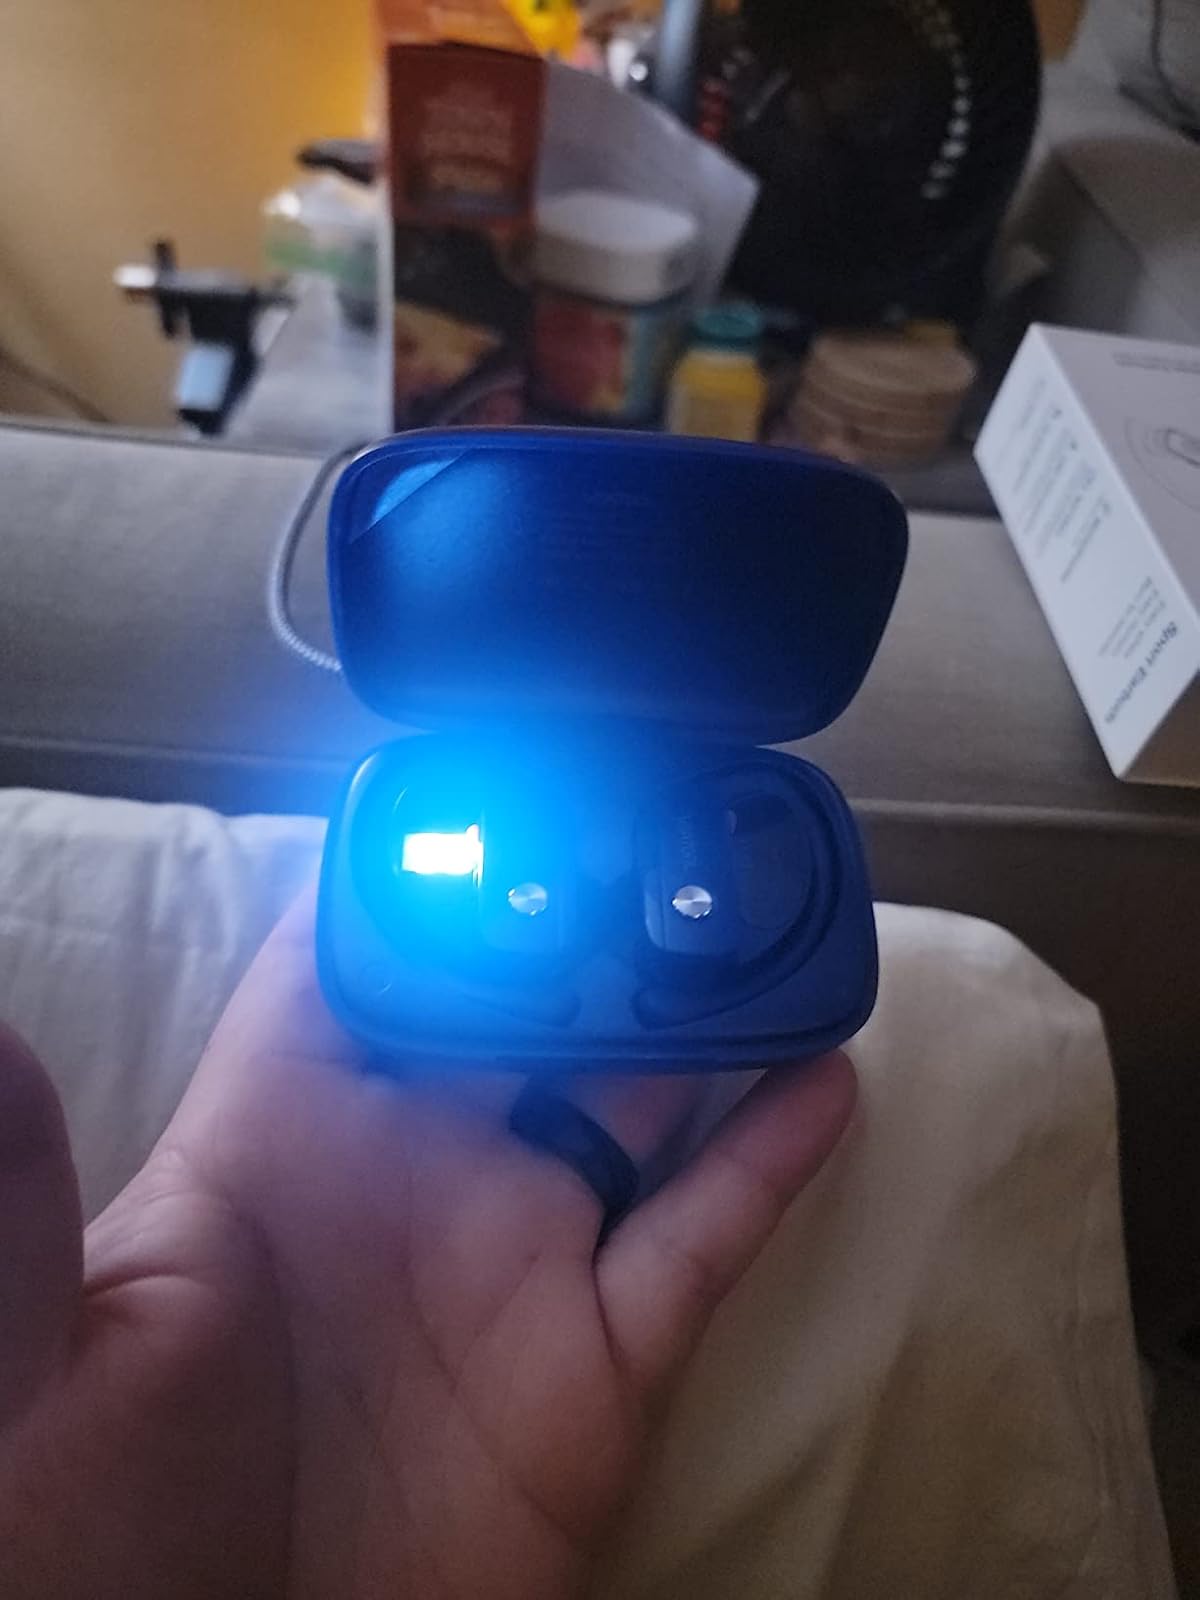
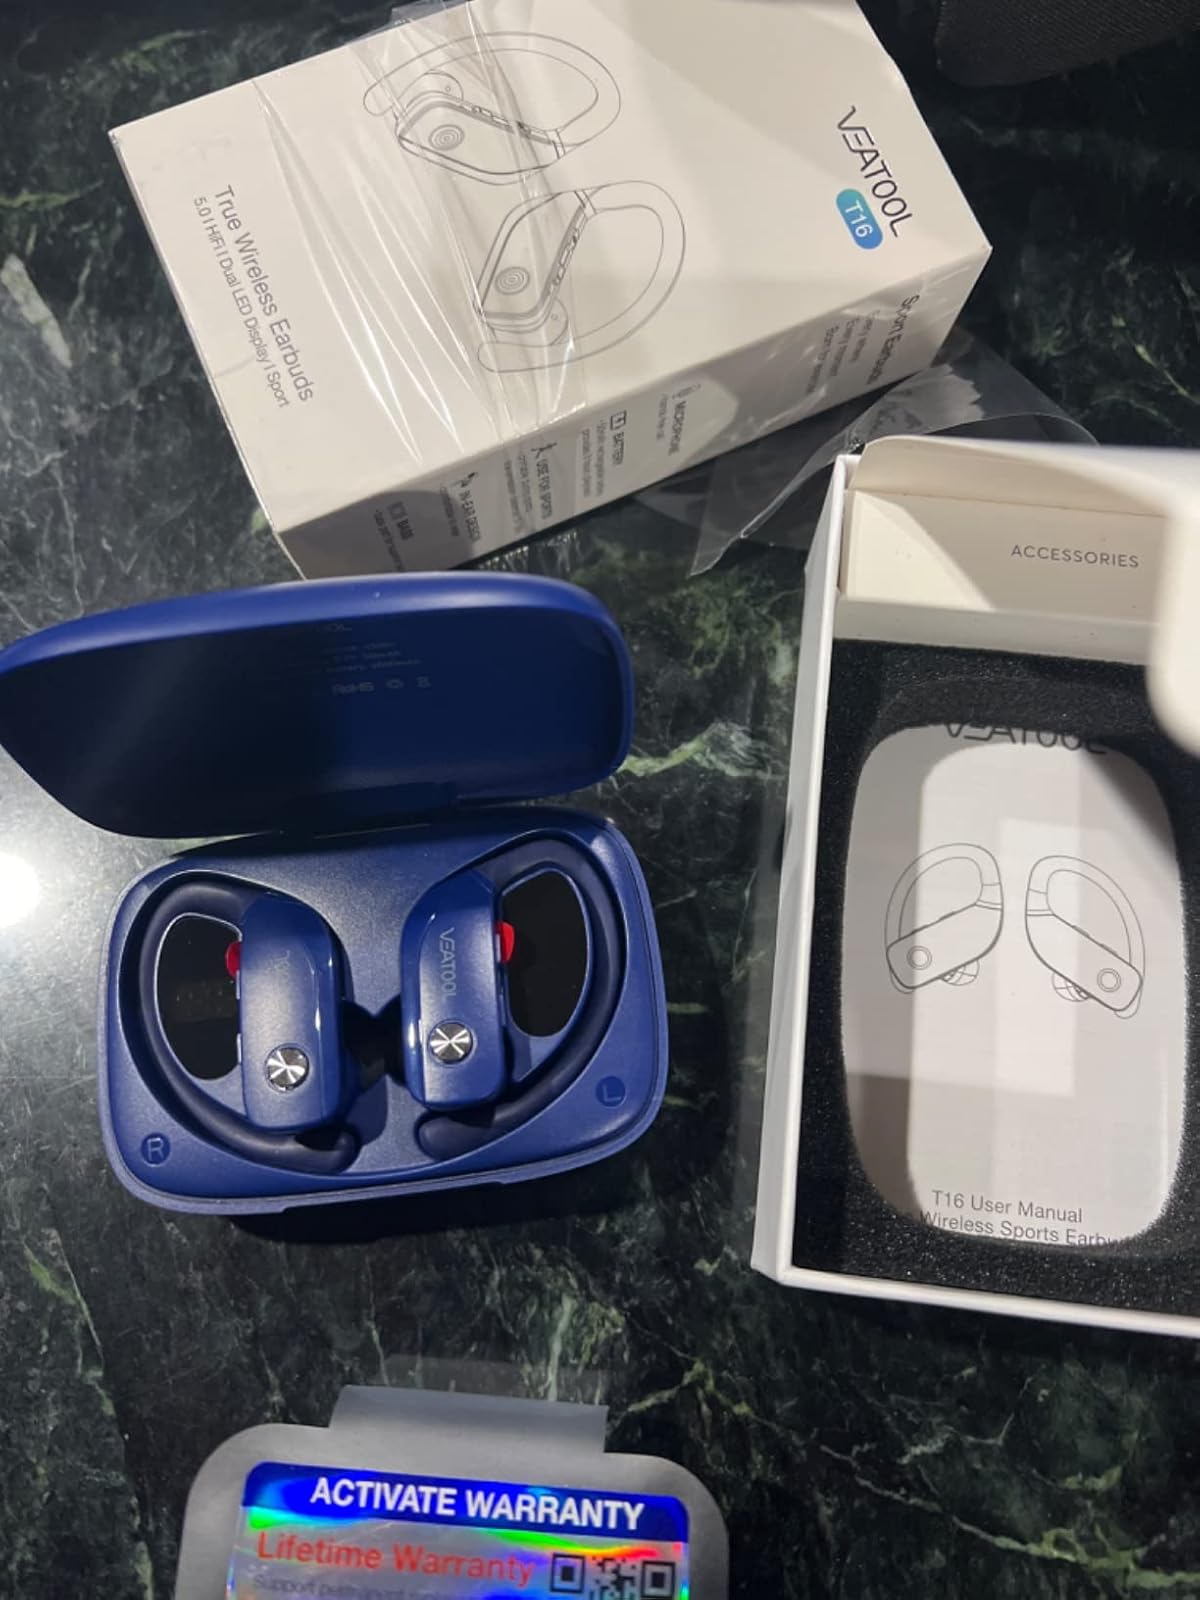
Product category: earbuds
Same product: yes